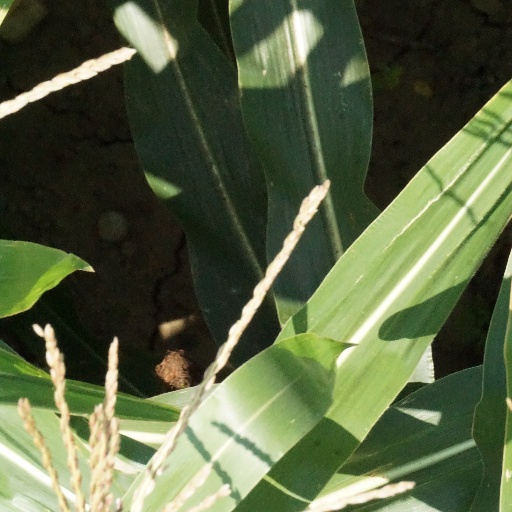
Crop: maize; corn